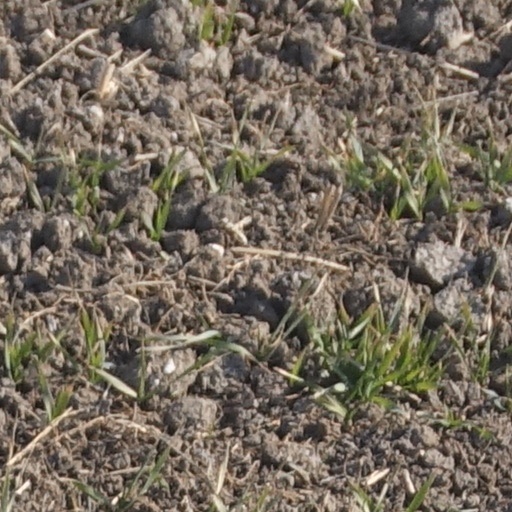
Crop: wheat